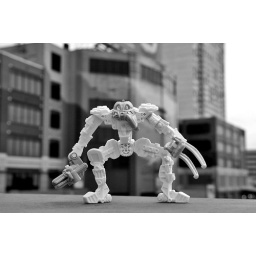
found this on the Market St bridge over the river the other day... just sitting there.